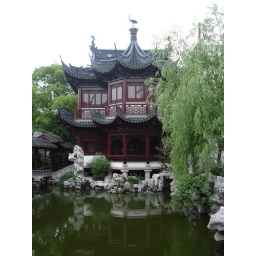
Water, clouds and temple....The temple is in the sky